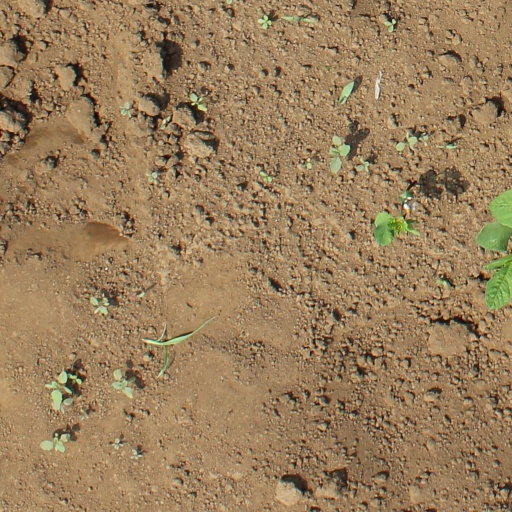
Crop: soybean